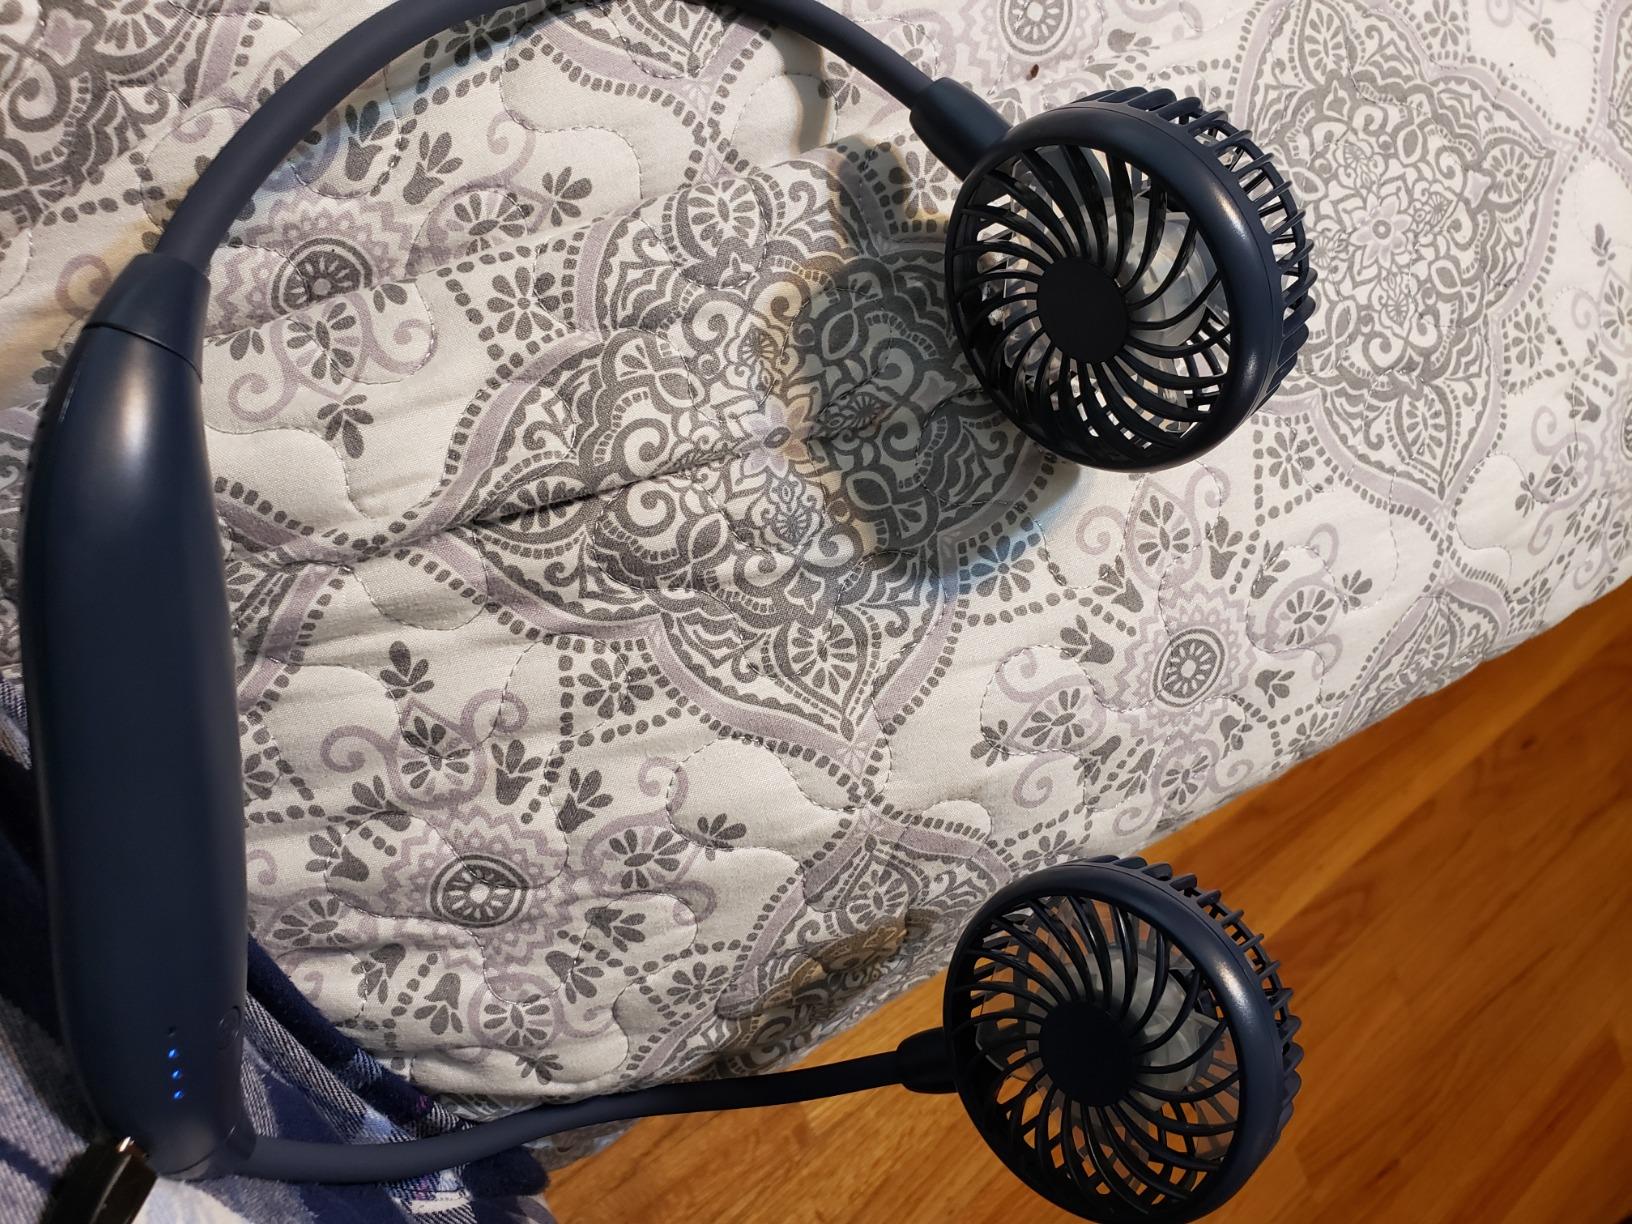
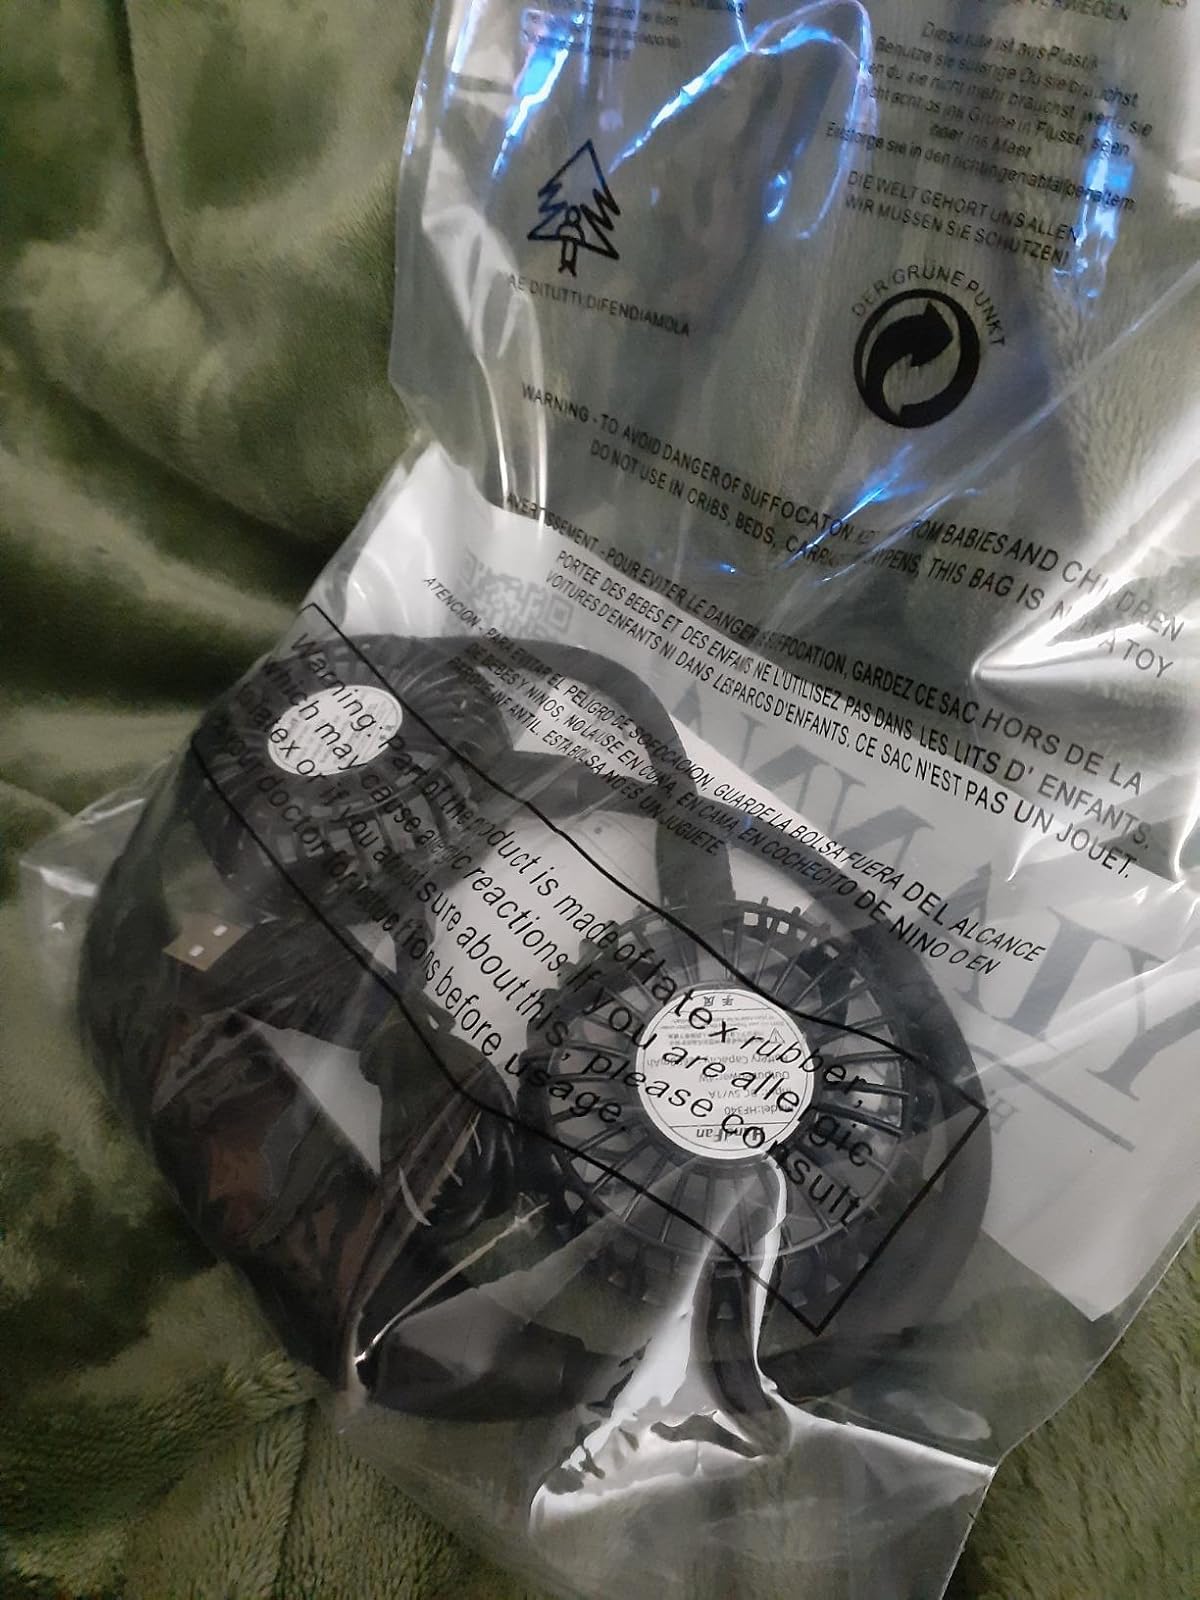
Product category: fan
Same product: no